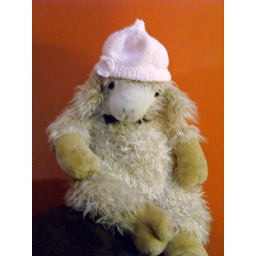
Donated baby hat knitted in seed stitch with crocheted flower